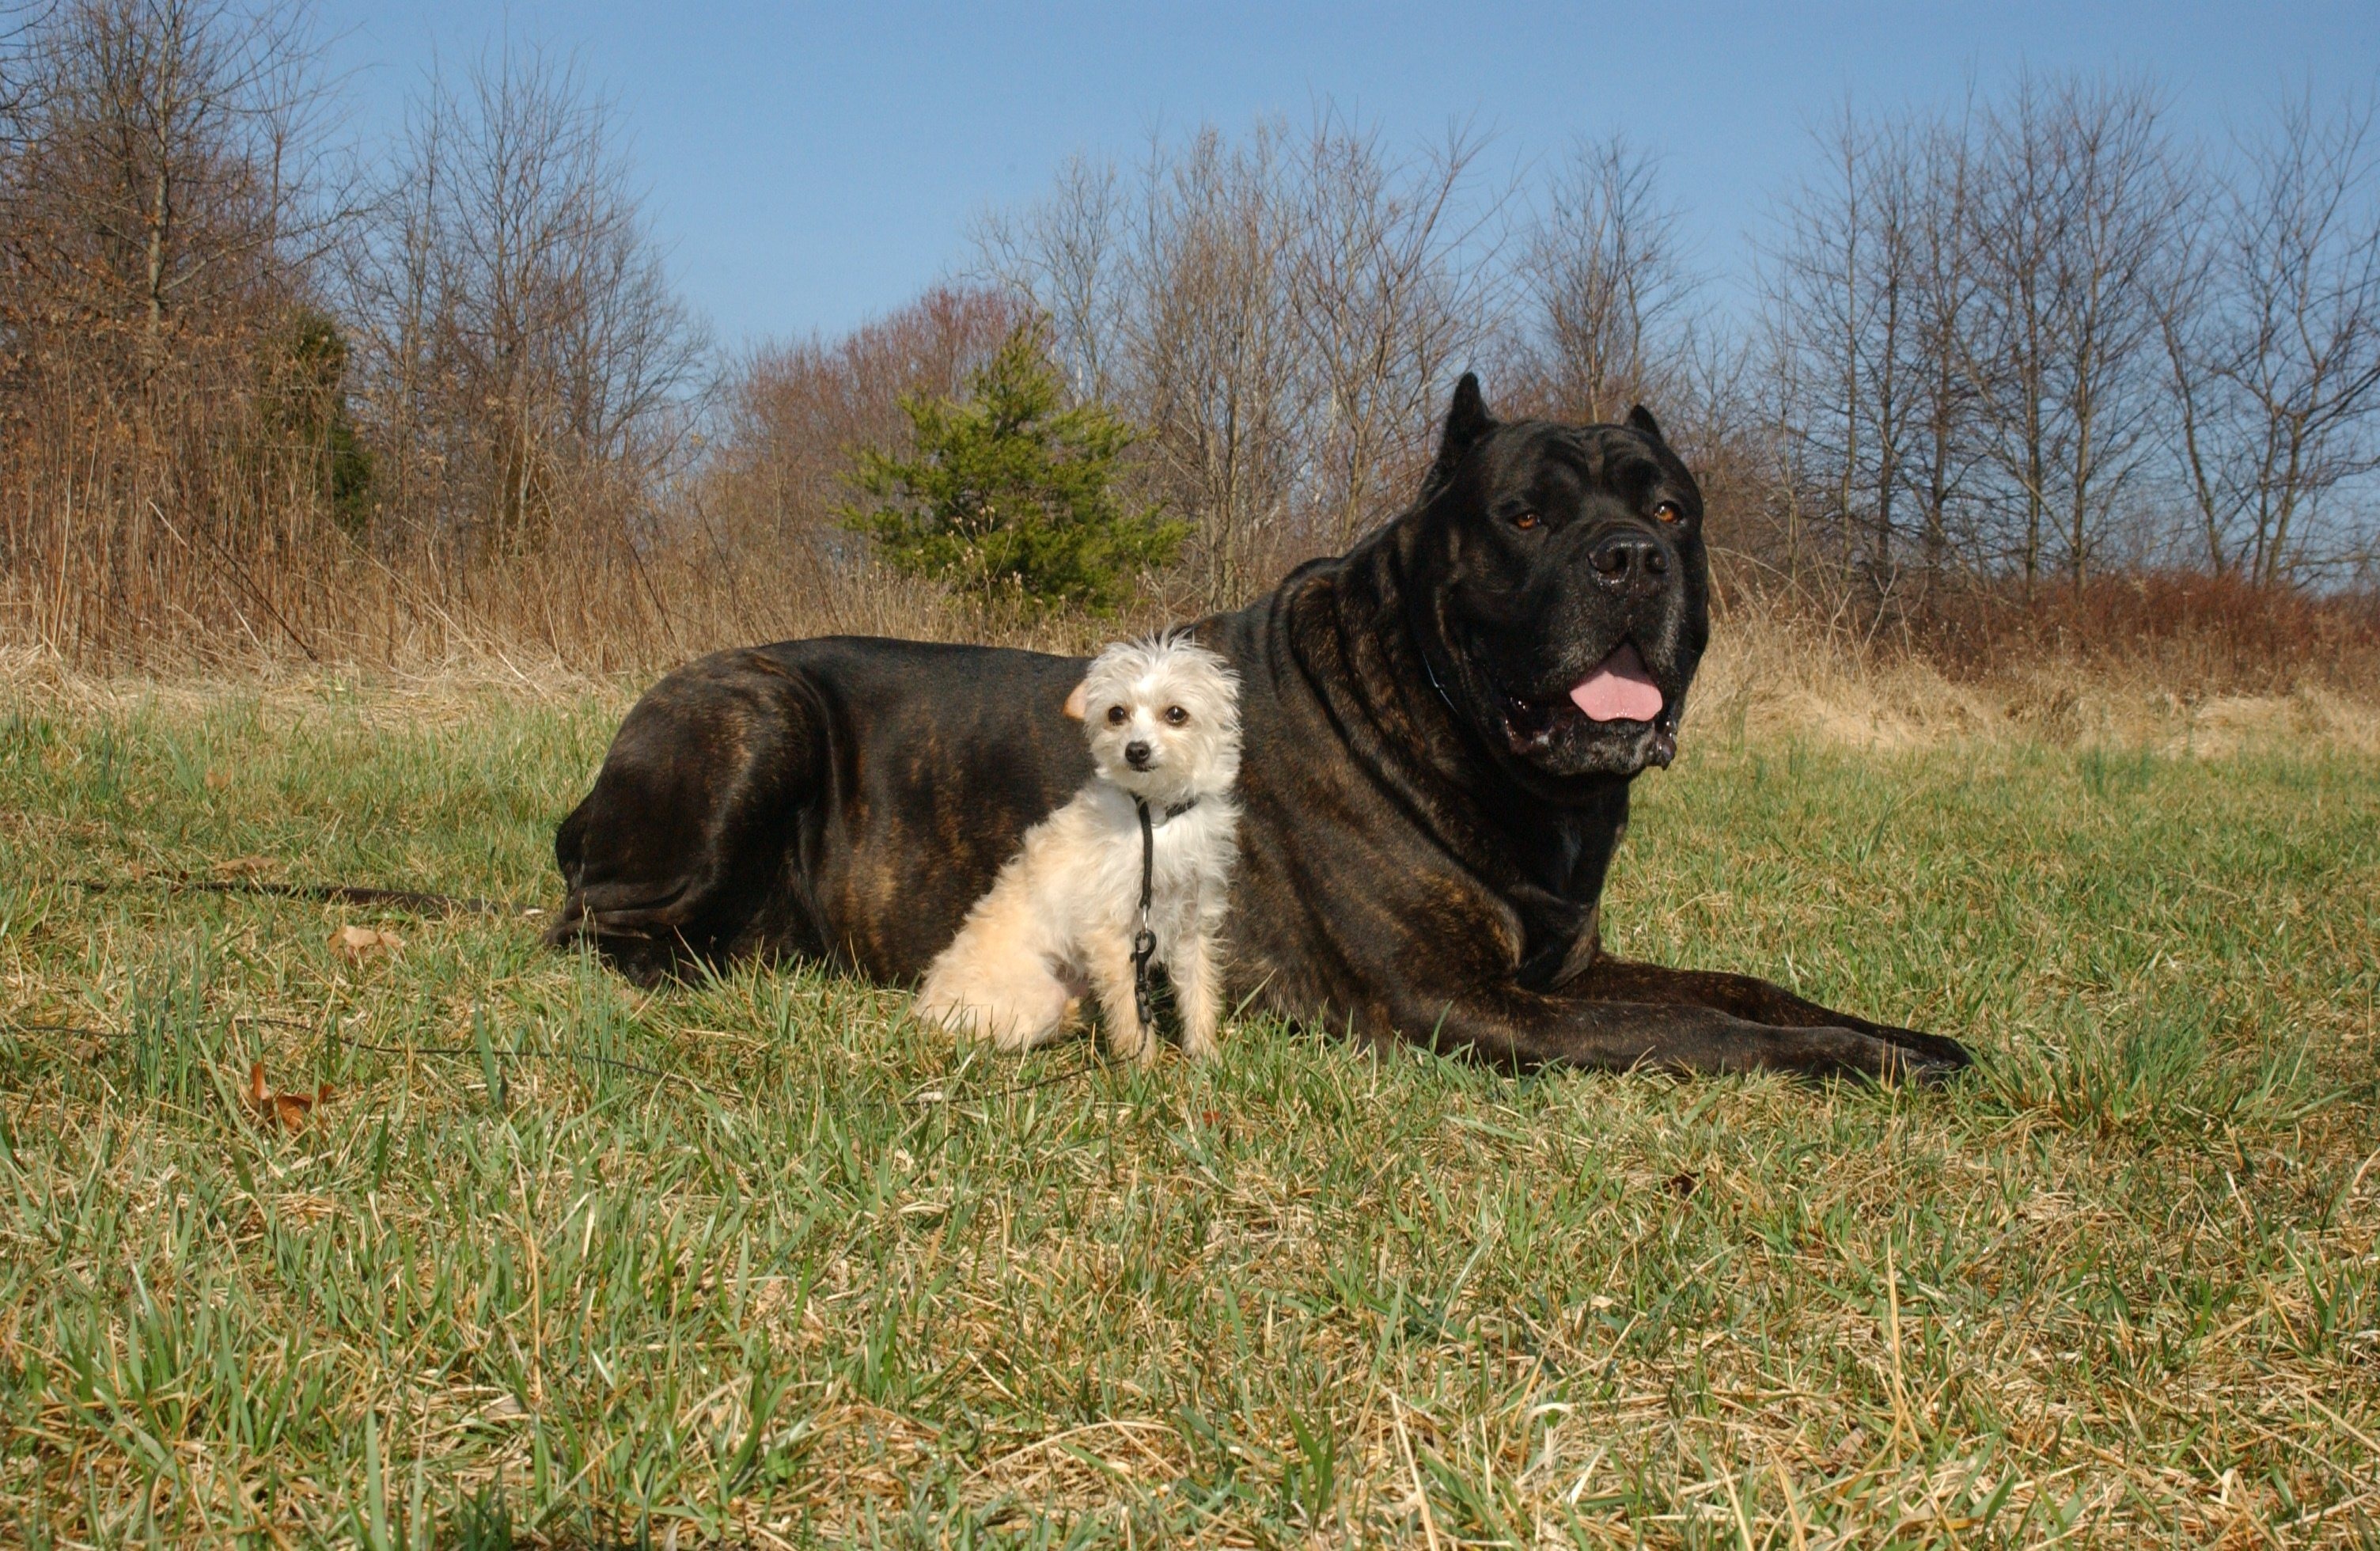
nature, countryside, dog, animal, cute, canine, country, mammal, close up, pets, outside, dogs, animals, vertebrate, canines, guard dog, dog like mammal, carnivoran, dog breed group, caucasian shepherd dog, chihuahua mix, cane corse